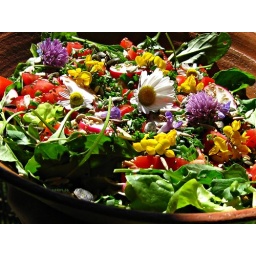
from my garden and the meadows around the house (except tomatoes and green salade bought at the healthfood market)